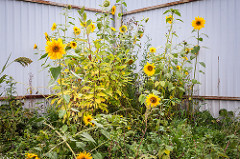
Flower: sunflower